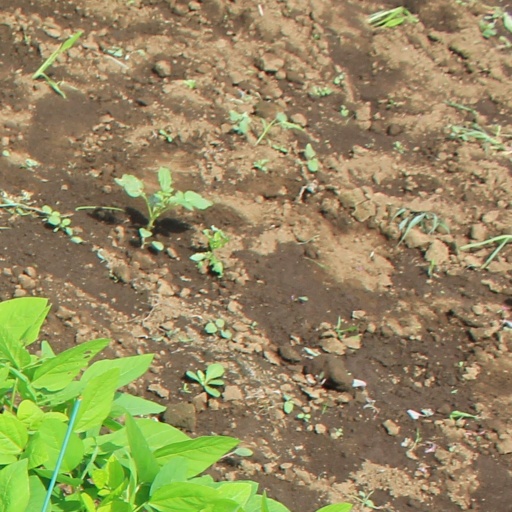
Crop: soybean